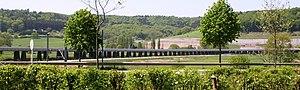
L'autoroute A7, appelée aussi autoroute du Nord, est une autoroute qui relie Luxembourg au nord du grand-duché. Elle débute à la jonction de Grünewald, un échangeur au nord-est de Luxembourg, et se termine au sud de Schieren où elle prolongée jusqu'à Erpeldange-sur-Sûre par la voie express B7.